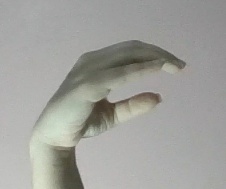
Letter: jeem